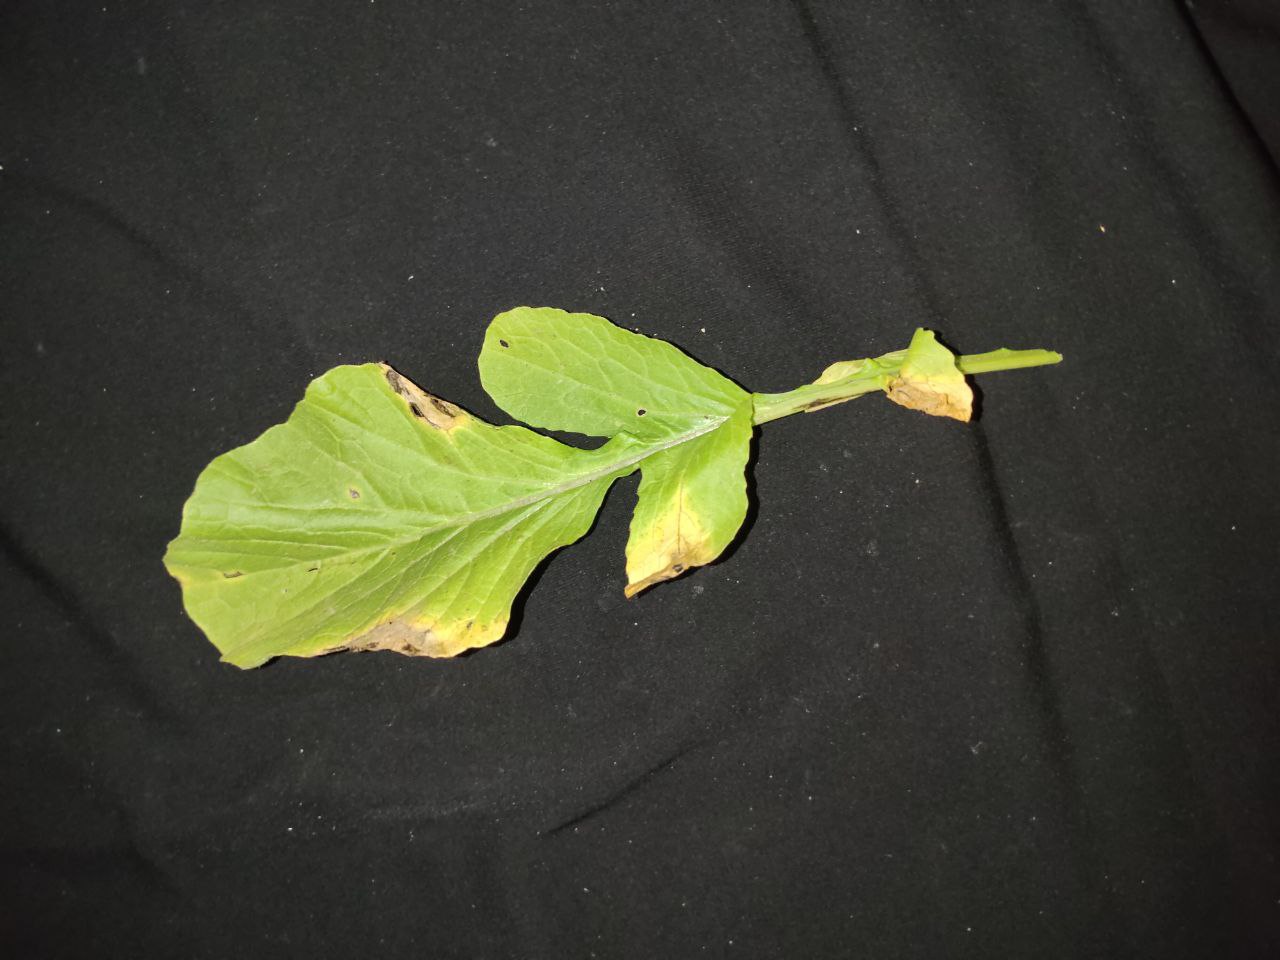
Label: Downey mildew